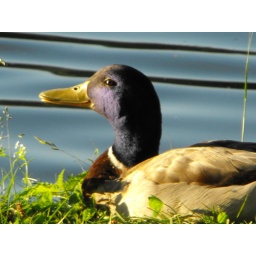
A duck relaxing by the Stratford river side in the evening.